Assam Engineering College

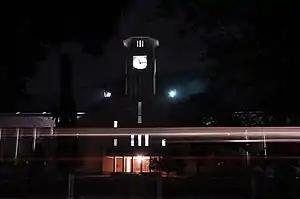
AEC night view

The department of Mechanical Engineering, established in 1957, was one of the first departments of the college. It offers B.E. courses of four years with an annual intake of 60 students and a student-to-teacher ratio of 5:2. The head of the department is Dr. R.K. Dutta.